Rattlesnake

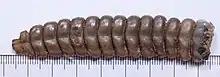
Rattlesnake rattle

Rattlesnake fangs are connected by venom ducts to large venom glands near the outer edge of the upper jaw, towards the rear of the head. When the rattlesnake bites, muscles on the sides of the venom glands contract to squeeze the venom through the ducts and into the fangs. When the fangs are not in use, they remain folded against the palate.